Star of Midnight

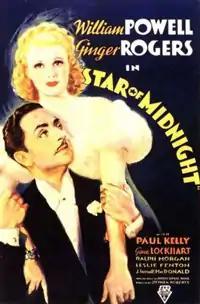
Theatrical release poster

Star of Midnight is a 1935 American mystery comedy film directed by Stephen Roberts. William Powell was loaned to RKO Pictures from MGM to star with Ginger Rogers.